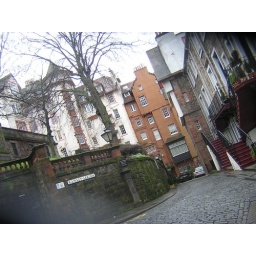
Some houses near the castle